Viva La Bam

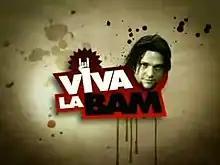
Title card from seasons 2–5

Viva La Bam is an American reality television series created by Bam Margera and Troy Miller which premiered on MTV from October 26, 2003 and concluded on August 14, 2005. A spin-off to fellow MTV show "Jackass", the show stars Margera, his parents Phil and April, his uncle Don Vito, and his friends, including his best friend and "Jackass" co-star Ryan Dunn. Each episode had a specific theme, mission, or challenge which was accomplished by performing pranks, skateboarding, and enlisting the help of friends, relatives, and/or experts. Although partly improvised, the show was supported by a greater degree of planning and organization.